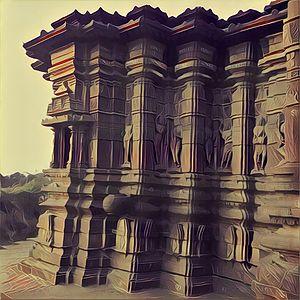
Temple Hemadpanthi Mahadev (aussi appelé temple Siddheshwar) à Hottal, tehsil de Deglur, district de Nanded, division d'Aurangabad, Maharashtra, Indeमराठी: सगरोळी जवळील महादेव मंदिर